Chrysorthenches halocarpi

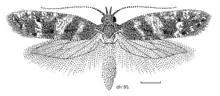
Illustration of "C. halocarpi".

The larva of this species has a green body and brown head. The pupa can be found within a silk cocoon covered in frass.